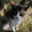
Label: cat